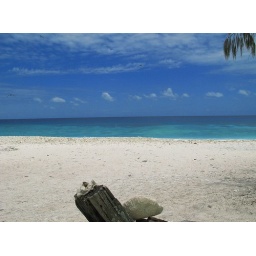
View from the beach near the lighthouse